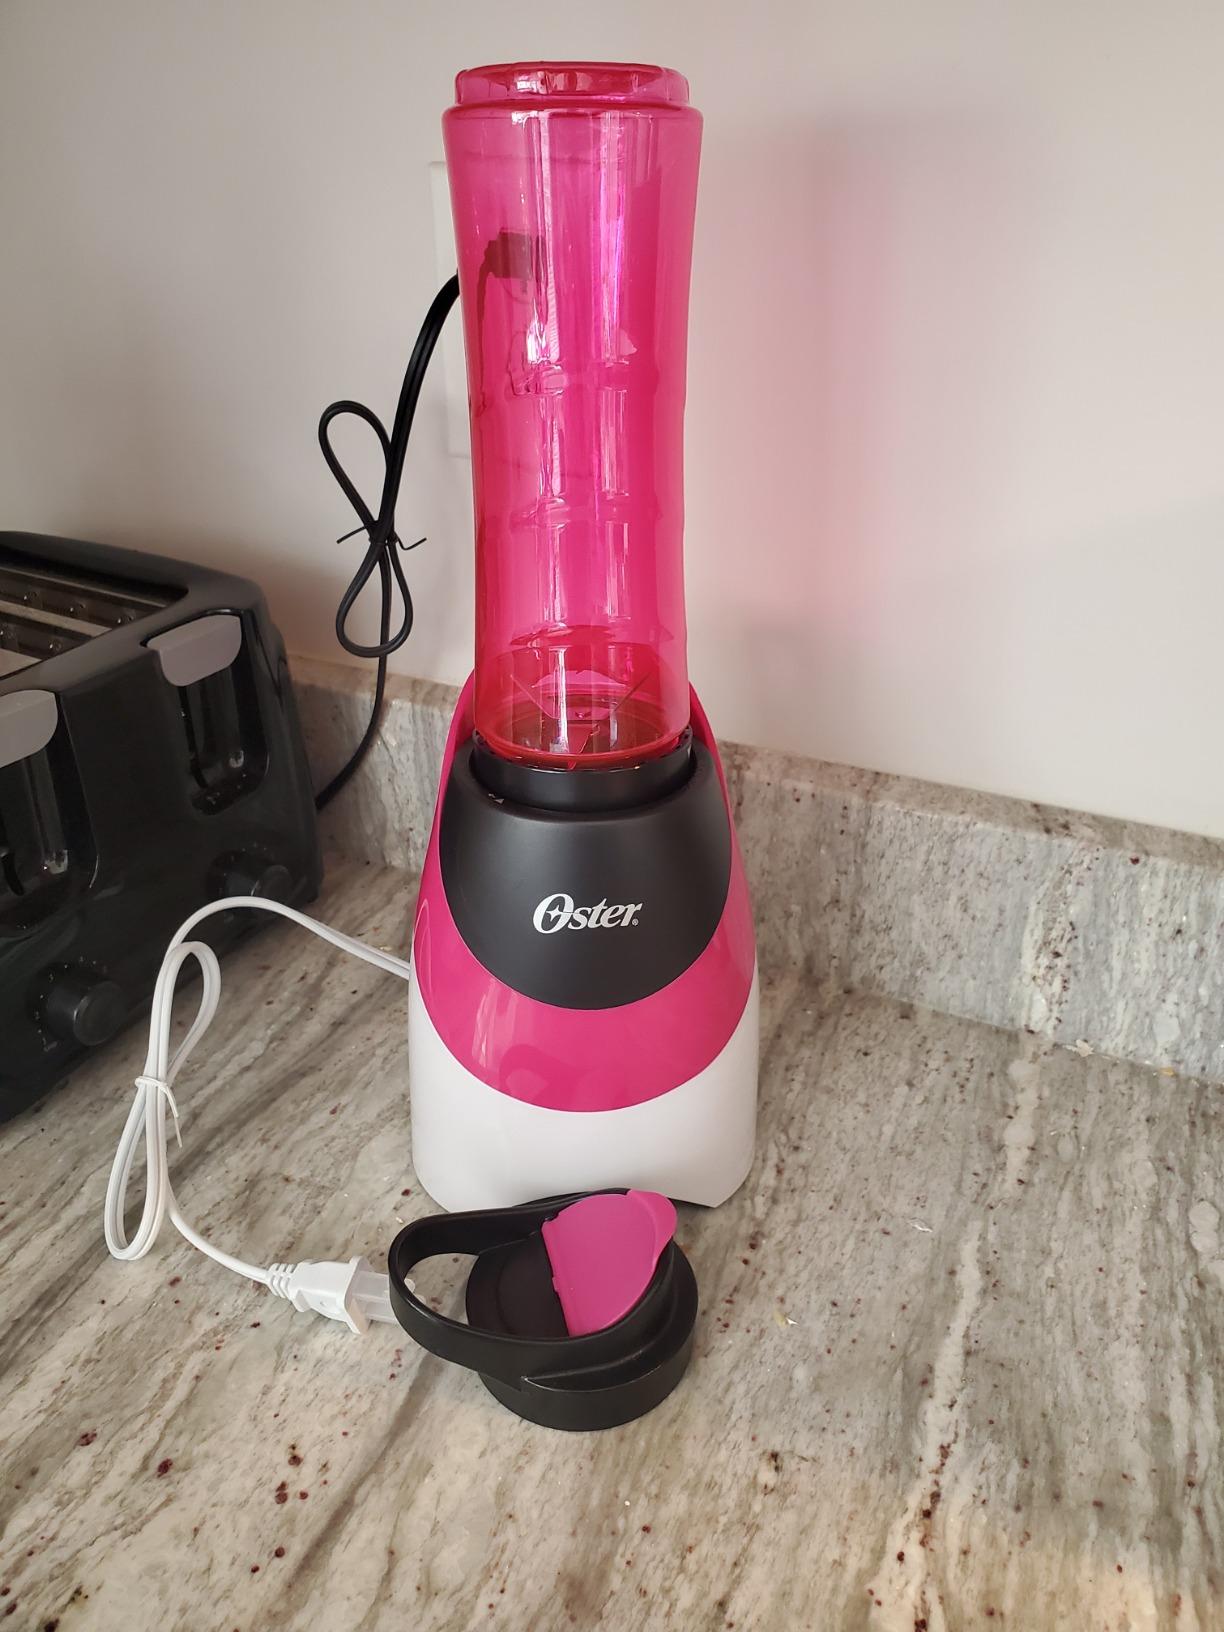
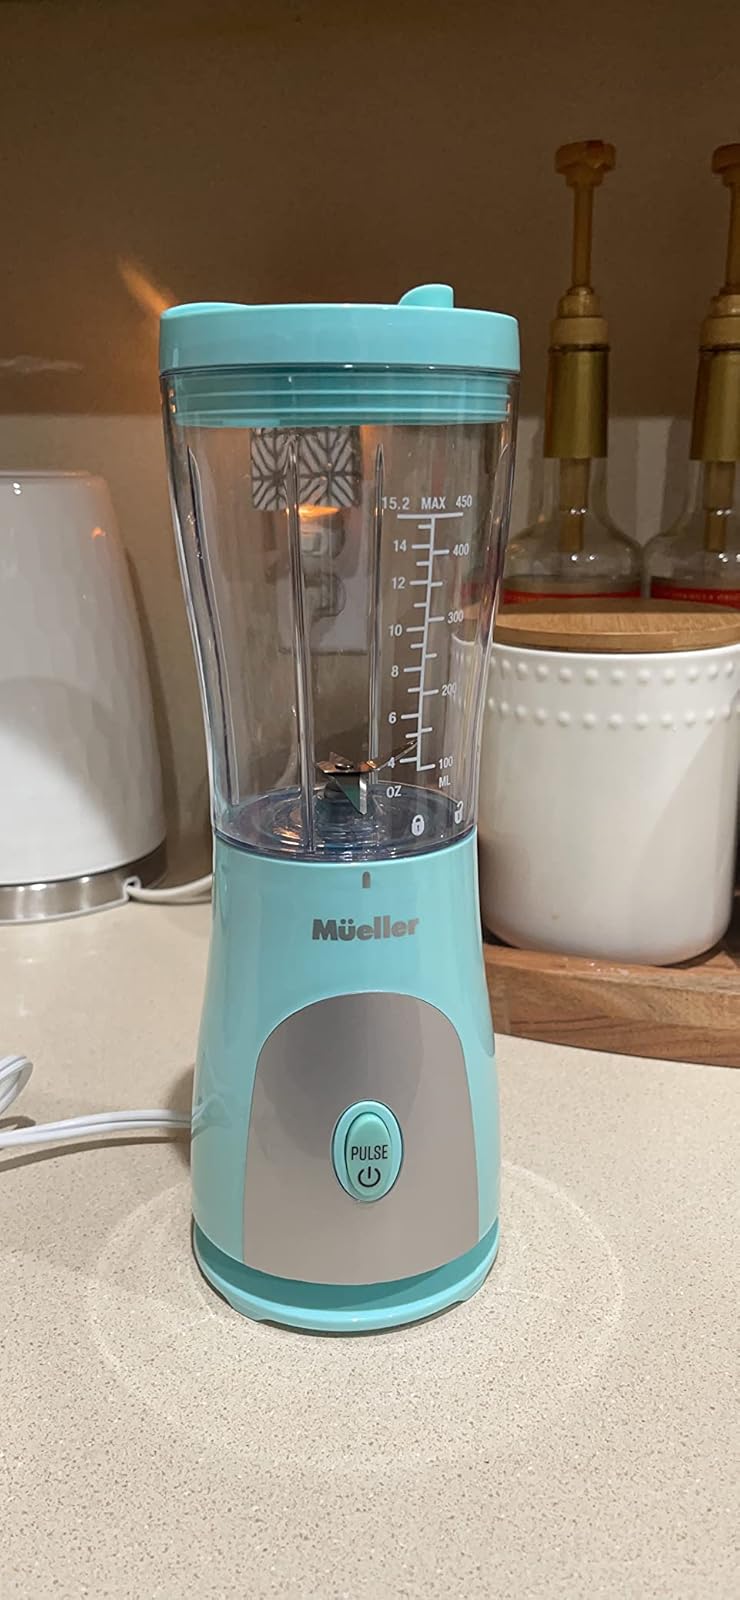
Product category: items_blender
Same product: no